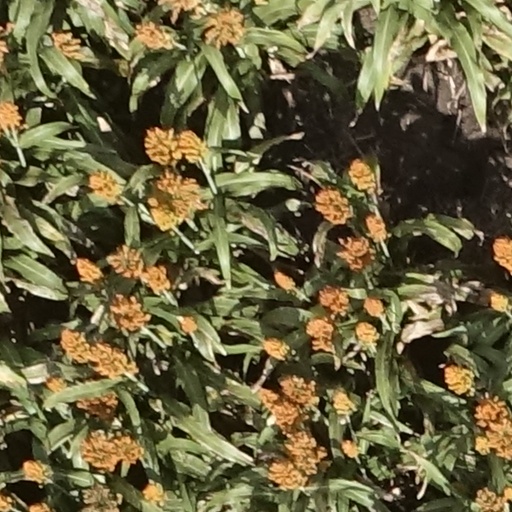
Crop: sorghum